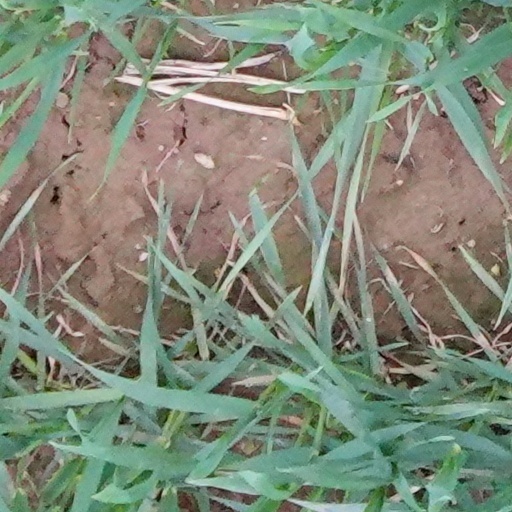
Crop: wheat